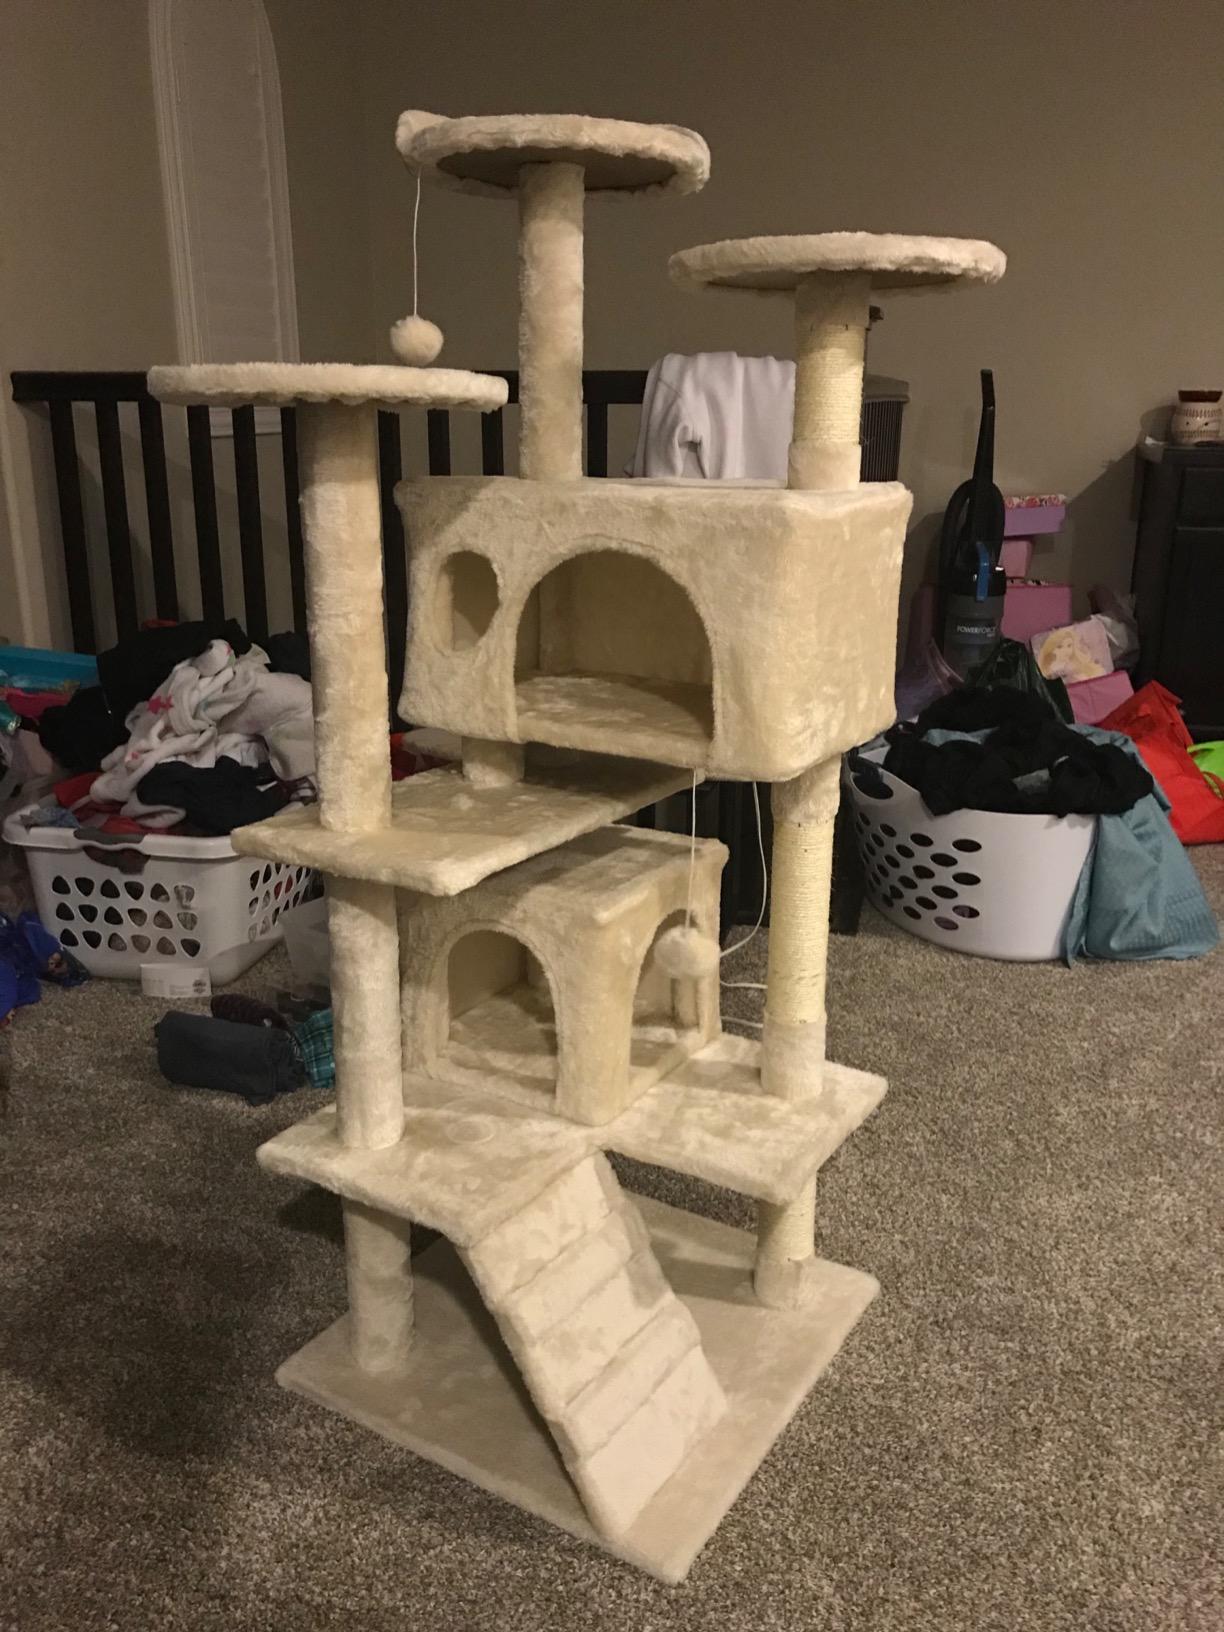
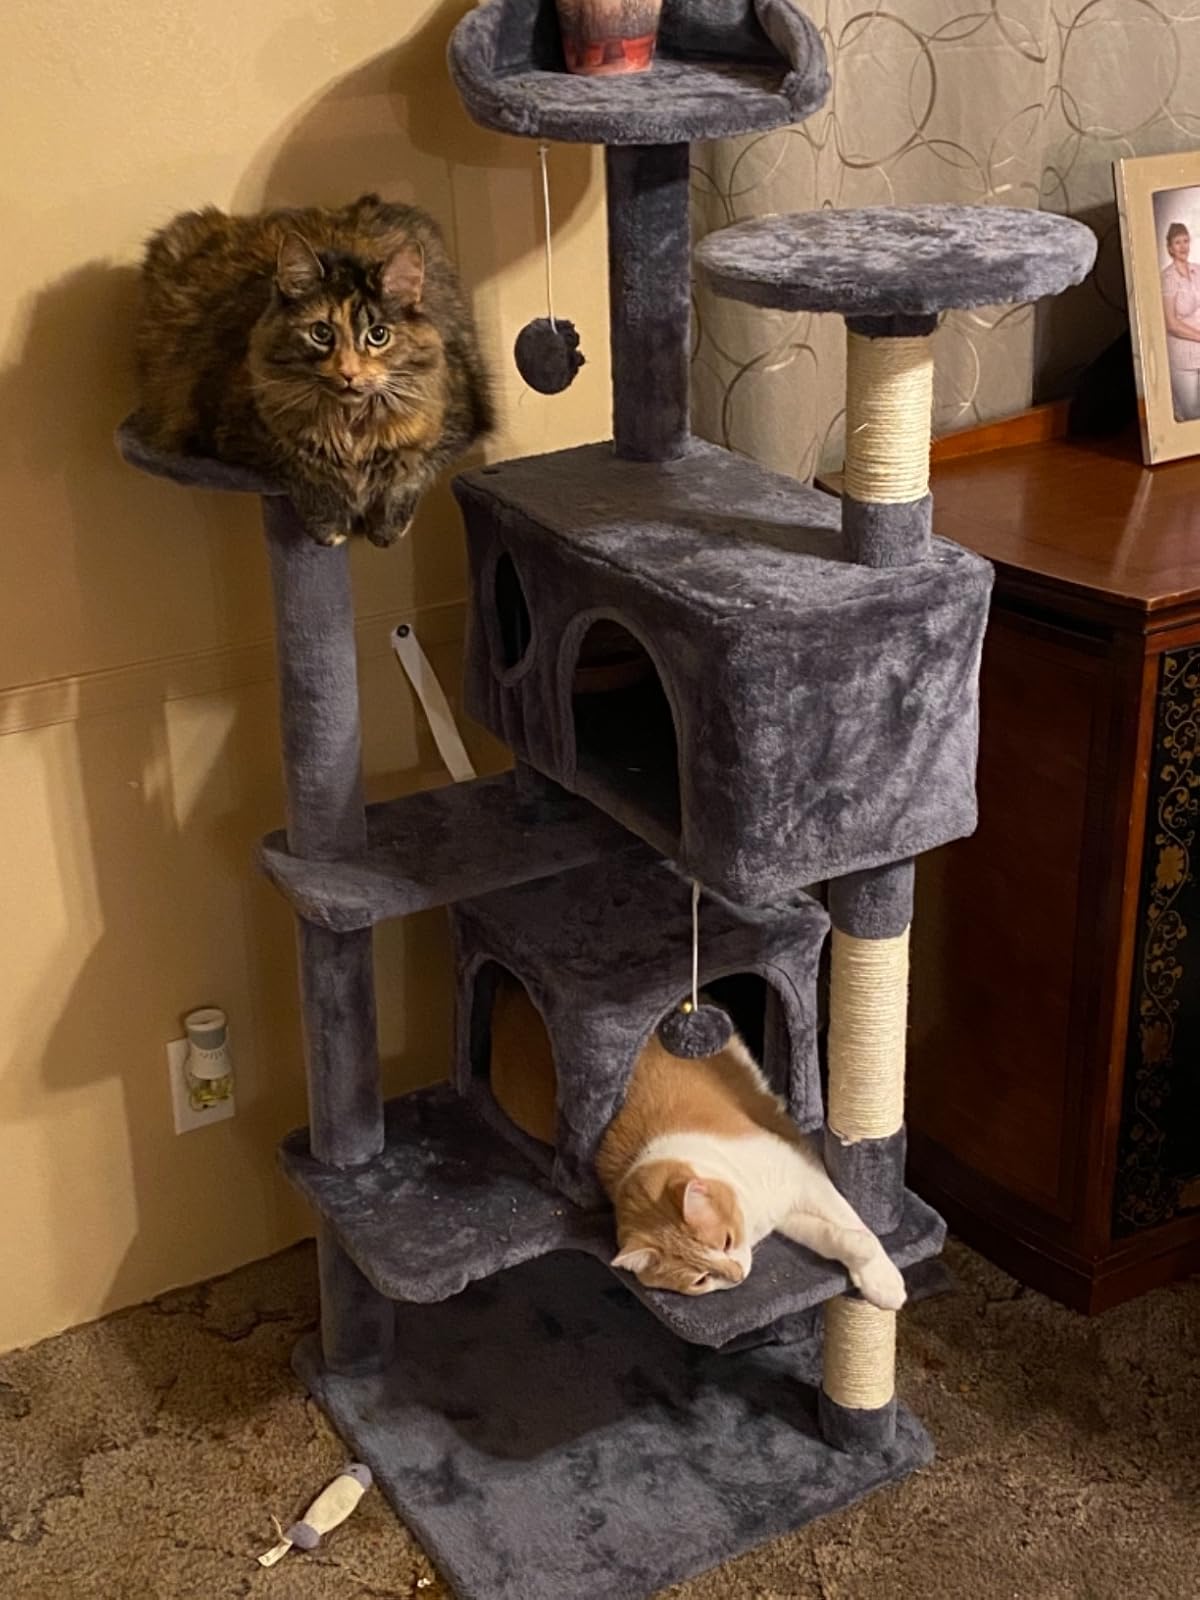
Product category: items_cat tree
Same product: no